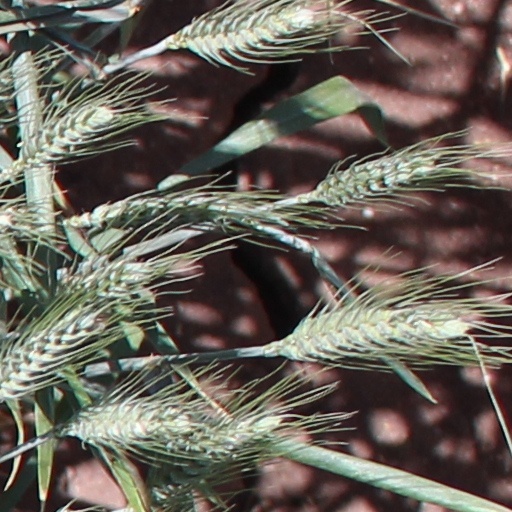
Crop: wheat